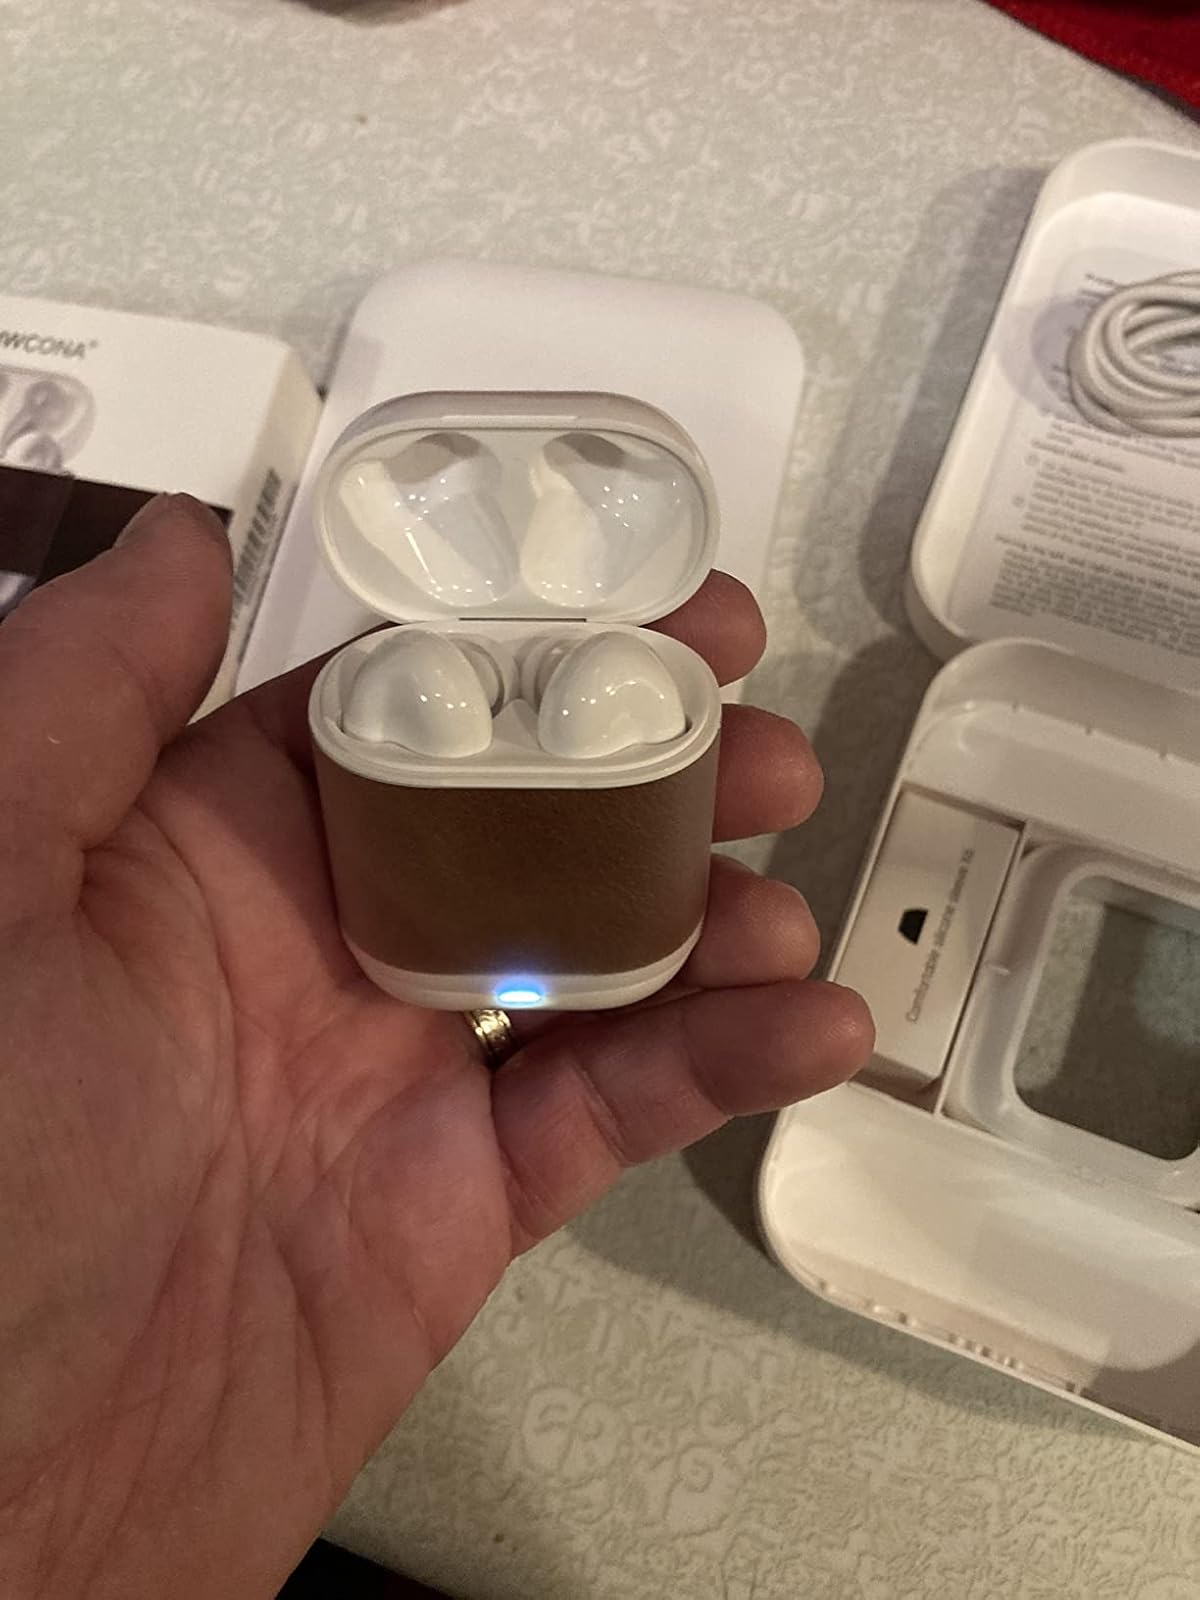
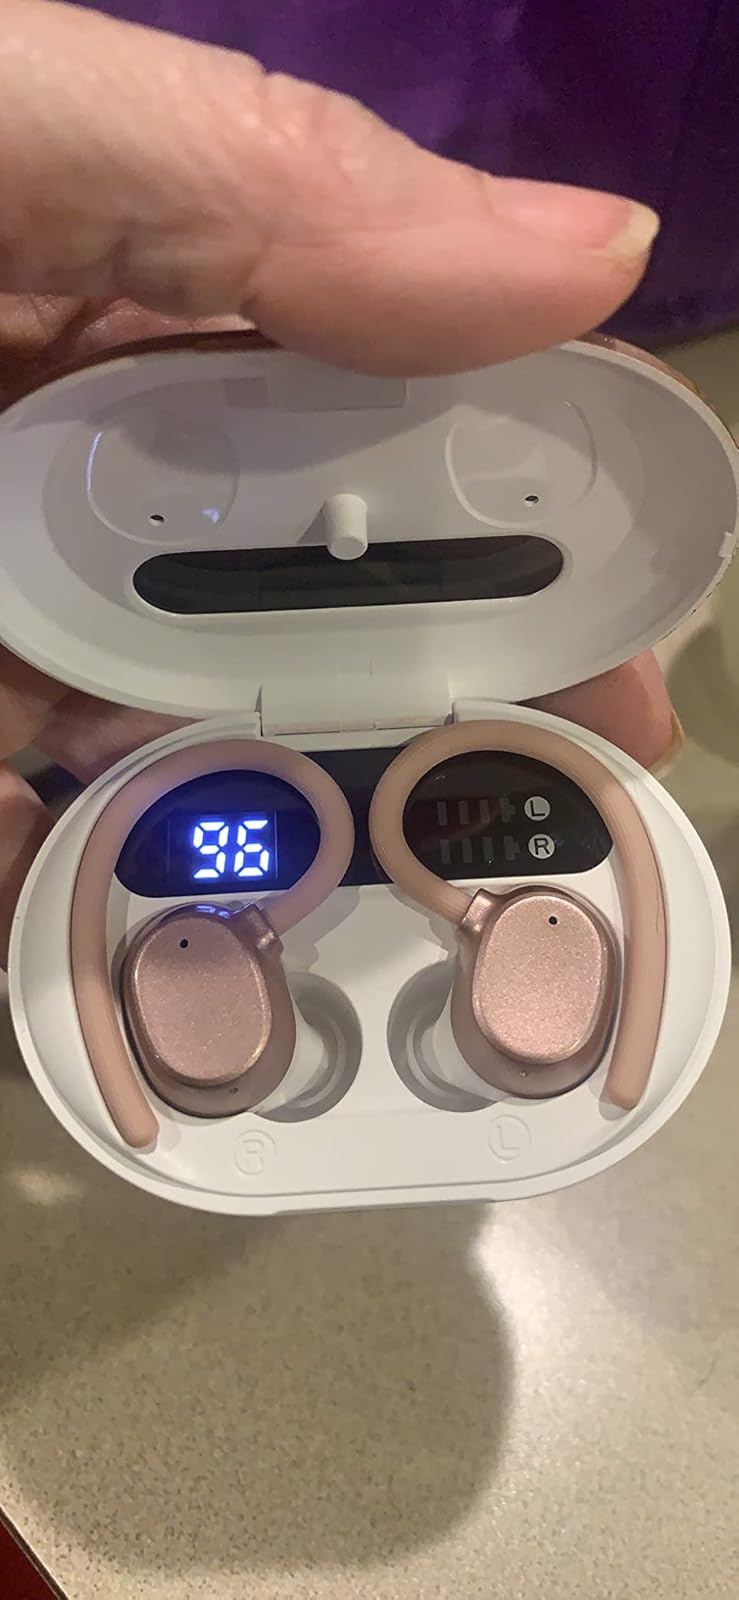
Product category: earbuds
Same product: no